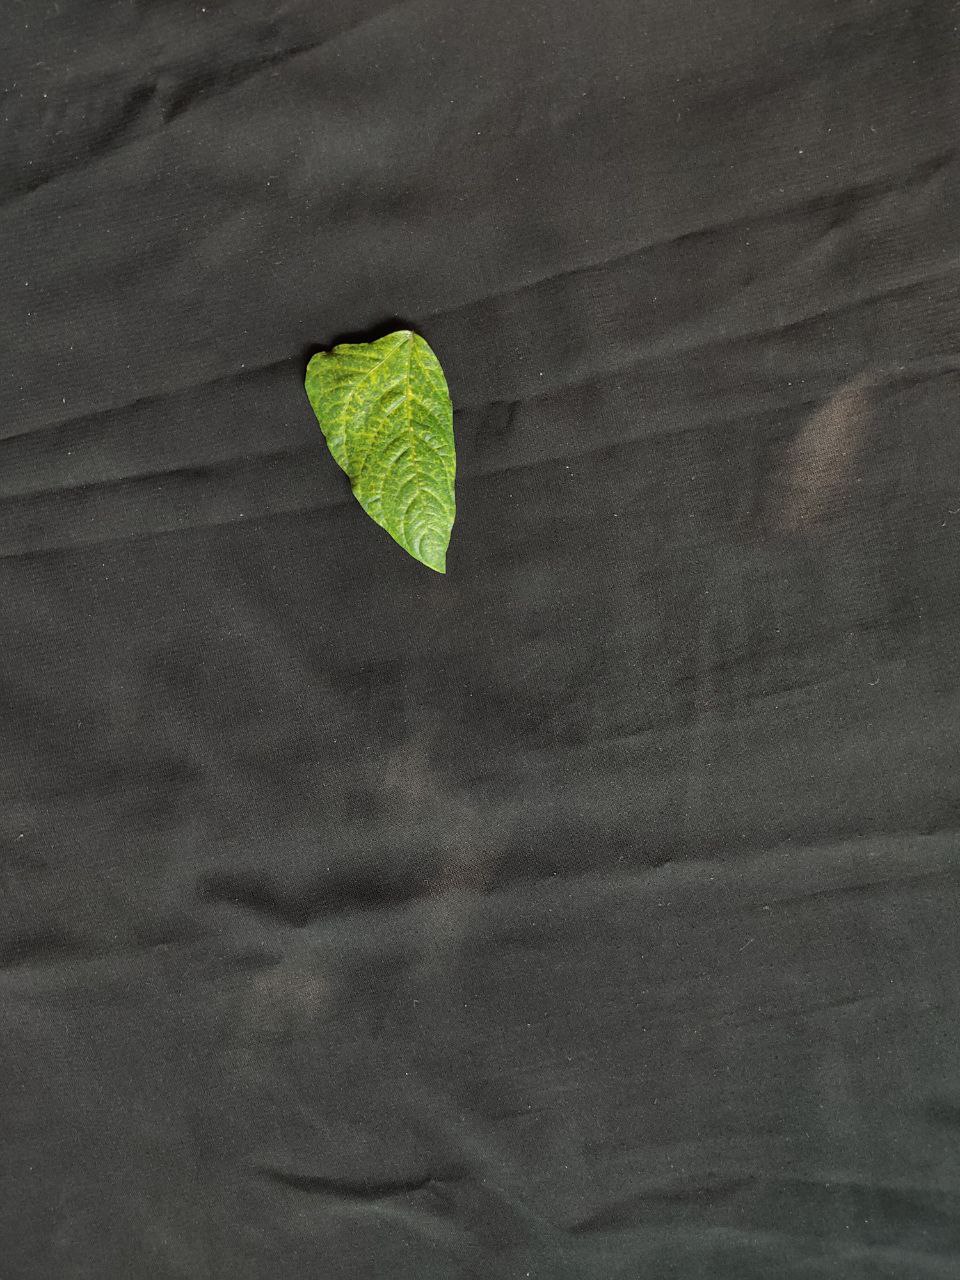
Crop: cowpea
Leaf condition: Mosaic Virus